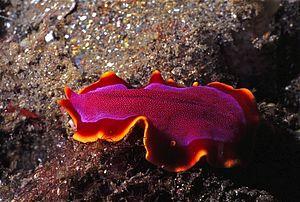
Pseudobiceros est un genre de vers plats polyclades de la famille des Pseudocerotidae.
Libbie Henrietta Hyman est une zoologiste américaine, auteur d'un traité sur les invertébrés.